Silas Marner (1916 film)

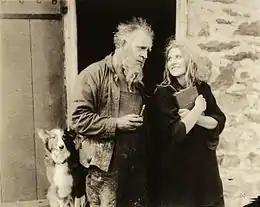
Film still

Silas Marner is a 1916 American silent drama film directed by Ernest C. Warde and starring Frederick Warde, Valda Valkyrien, and Morgan Jones. It is an adaptation of the 1861 novel of the same name by George Eliot.